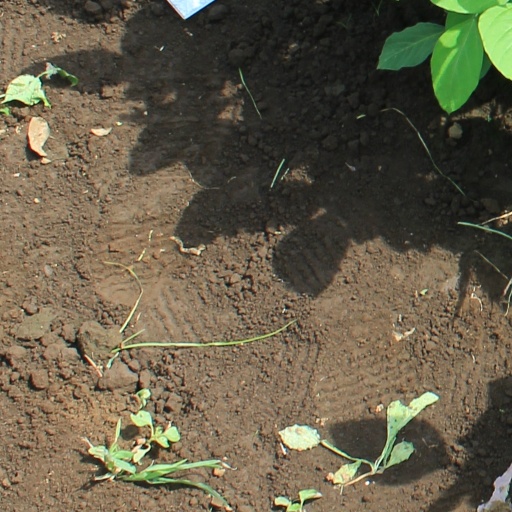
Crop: soybean